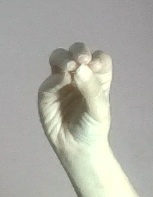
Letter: ha